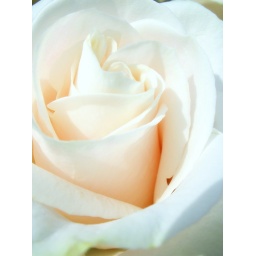
white rose in the morning sun